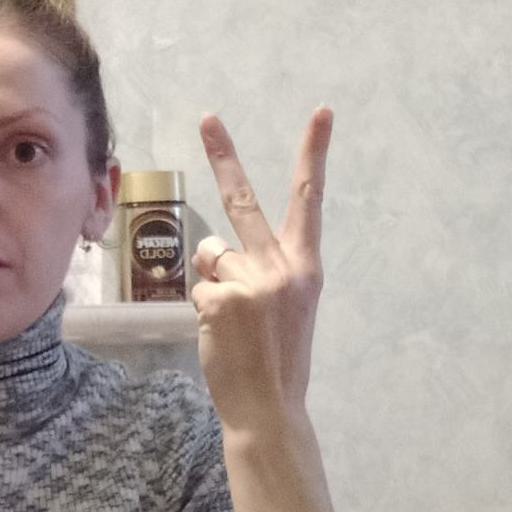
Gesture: peace_inverted